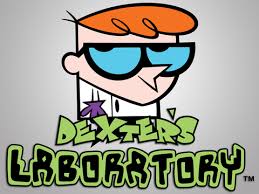
Portrait style: Cartoon Portrait